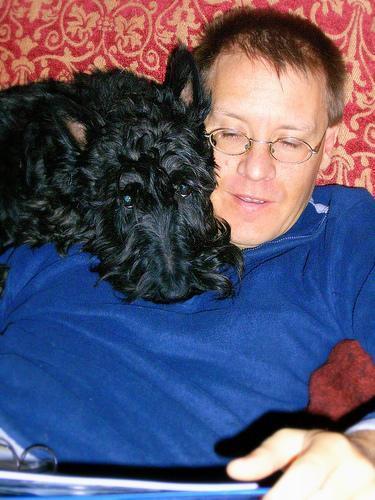
Scotch_terrier